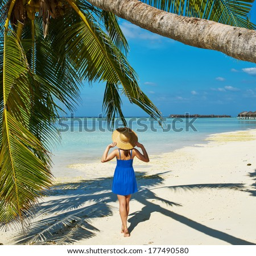
woman in blue dress on a tropical beach